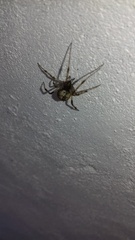
Species: Parasteatoda_tepidariorum